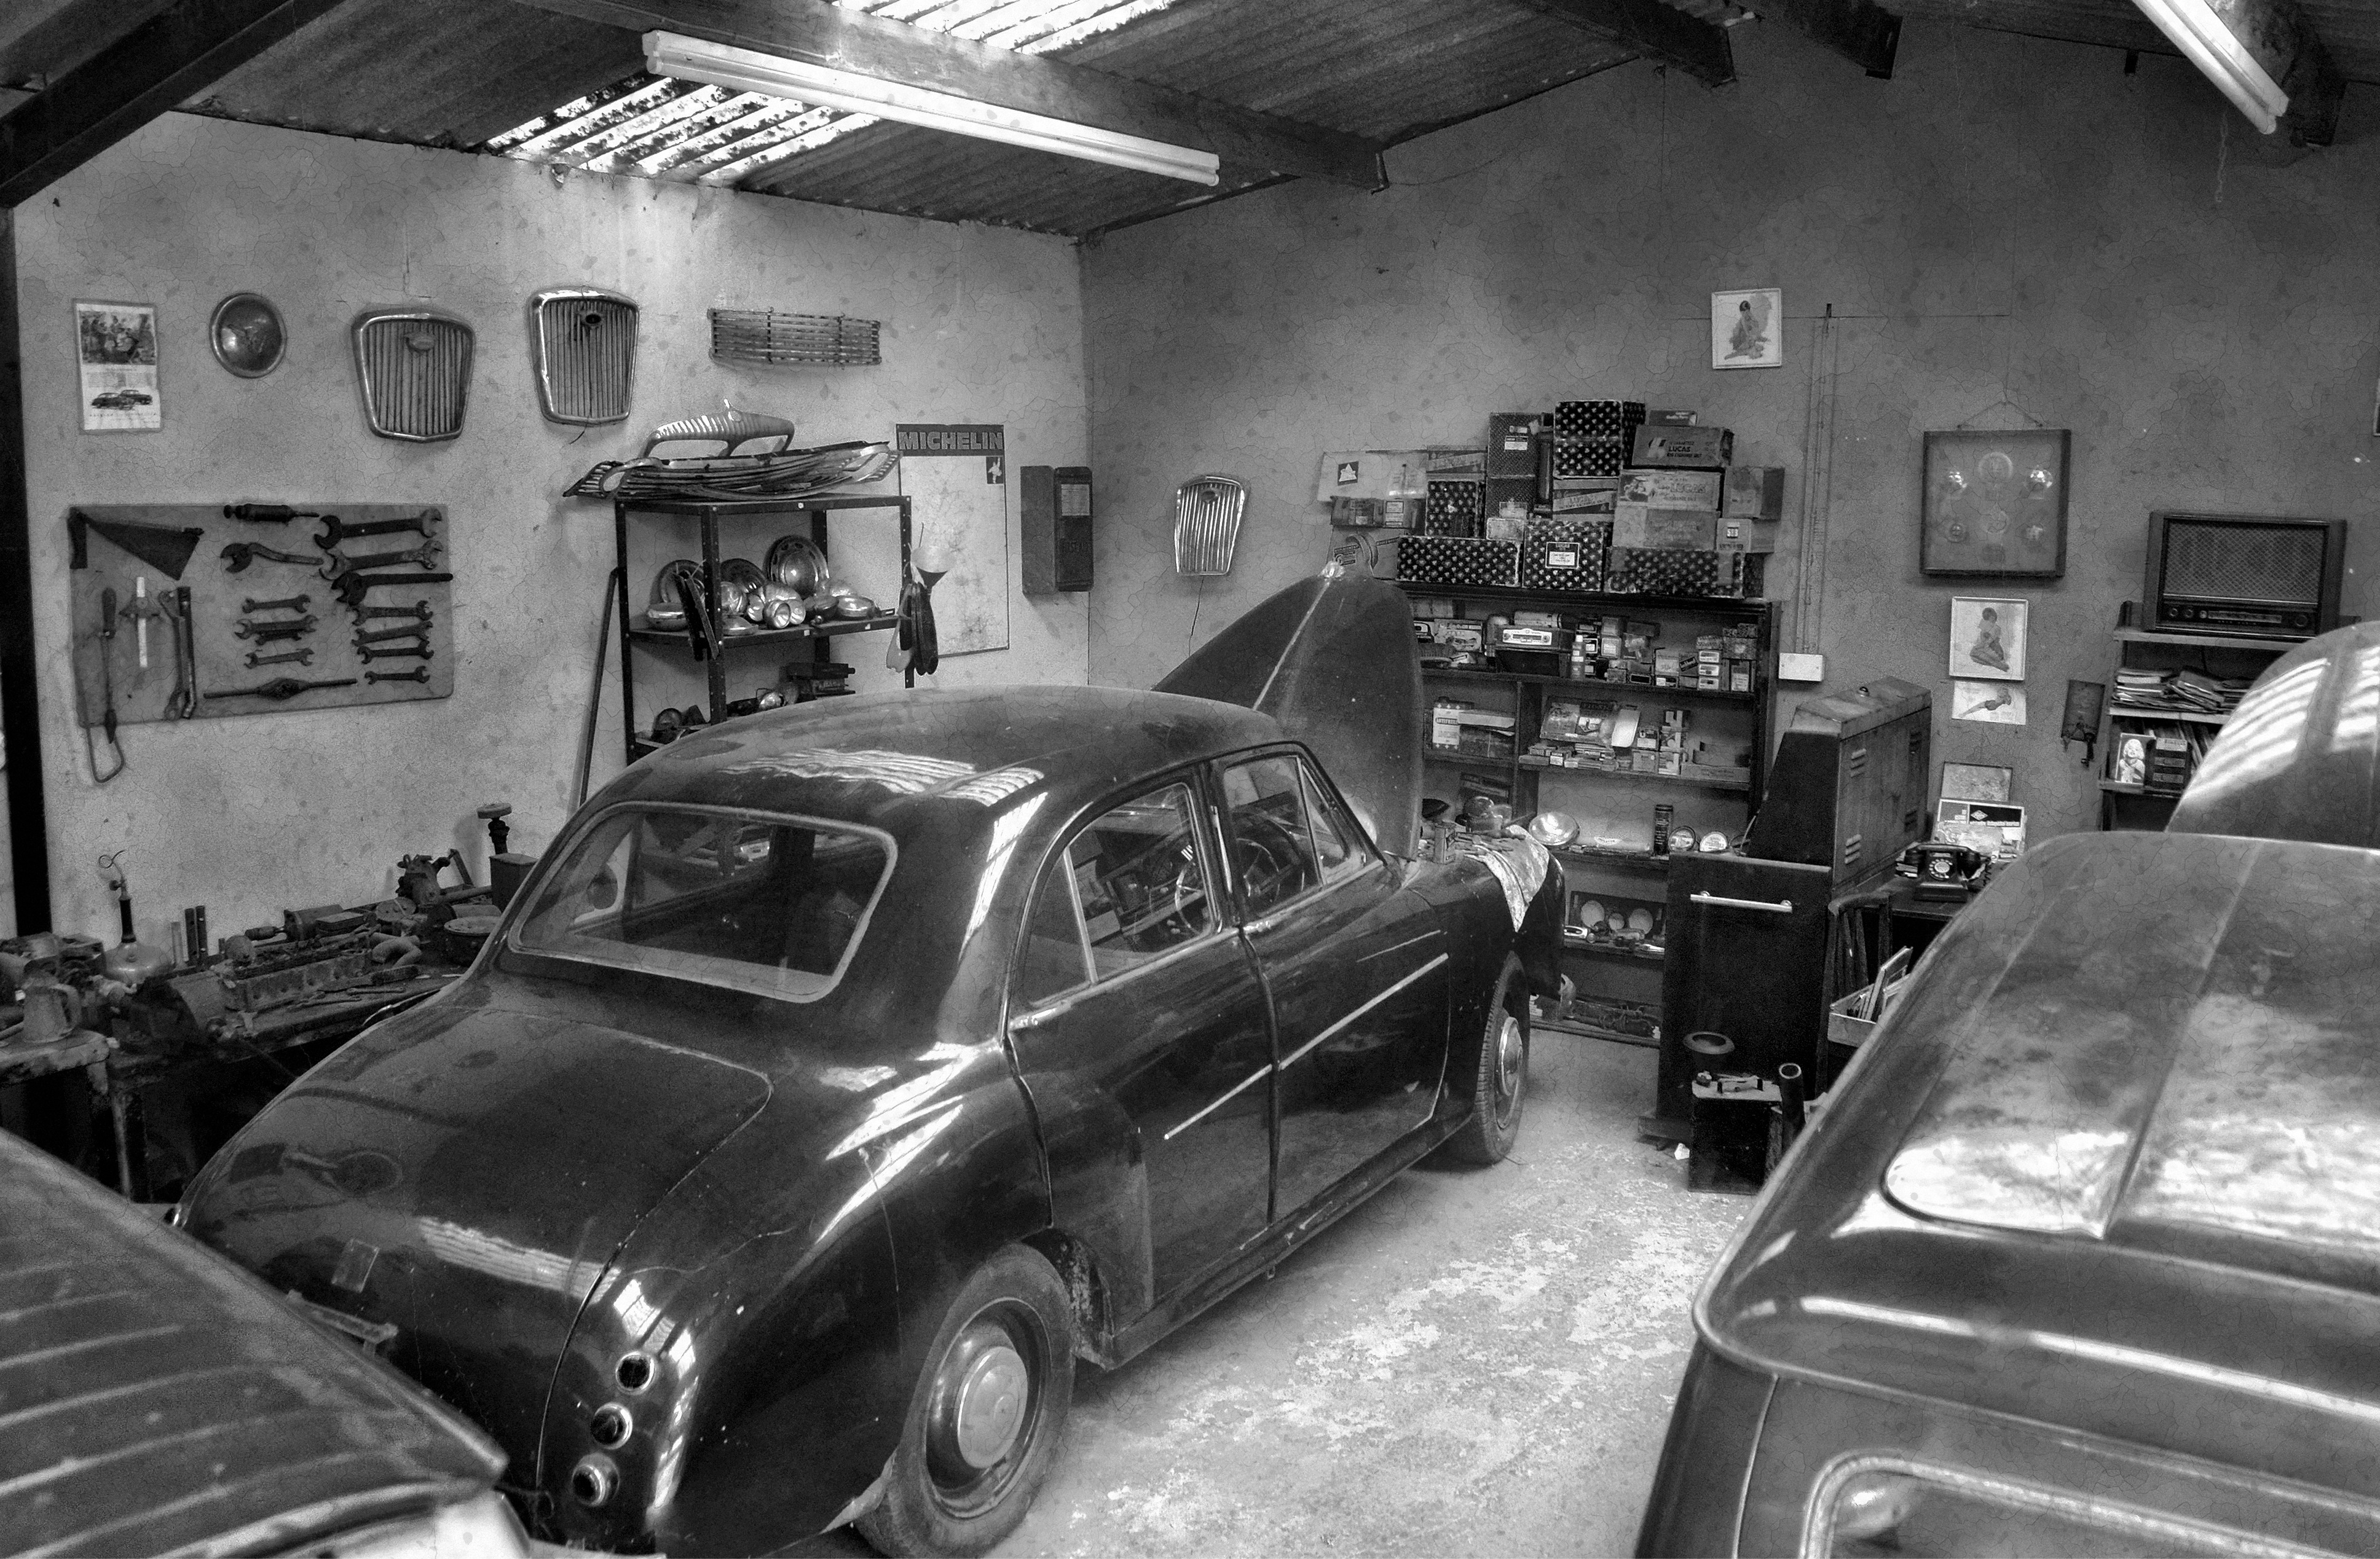
black and white, car, vintage, automobile, vehicle, auto, nostalgia, garage, monochrome, motor vehicle, vintage car, classic, shiny, antique car, land vehicle, monochrome photography, automobile make, automotive design, luxury vehicle, ghw